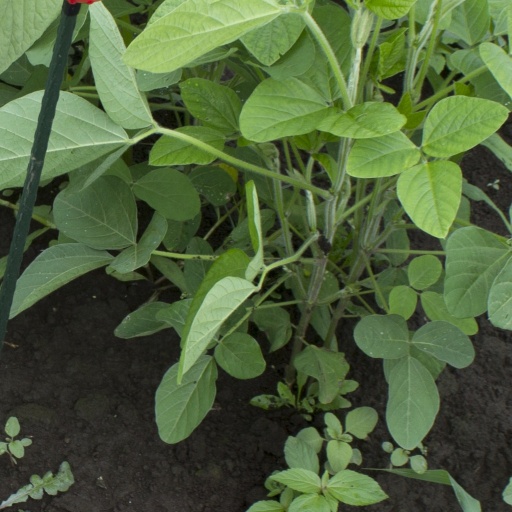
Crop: soybean